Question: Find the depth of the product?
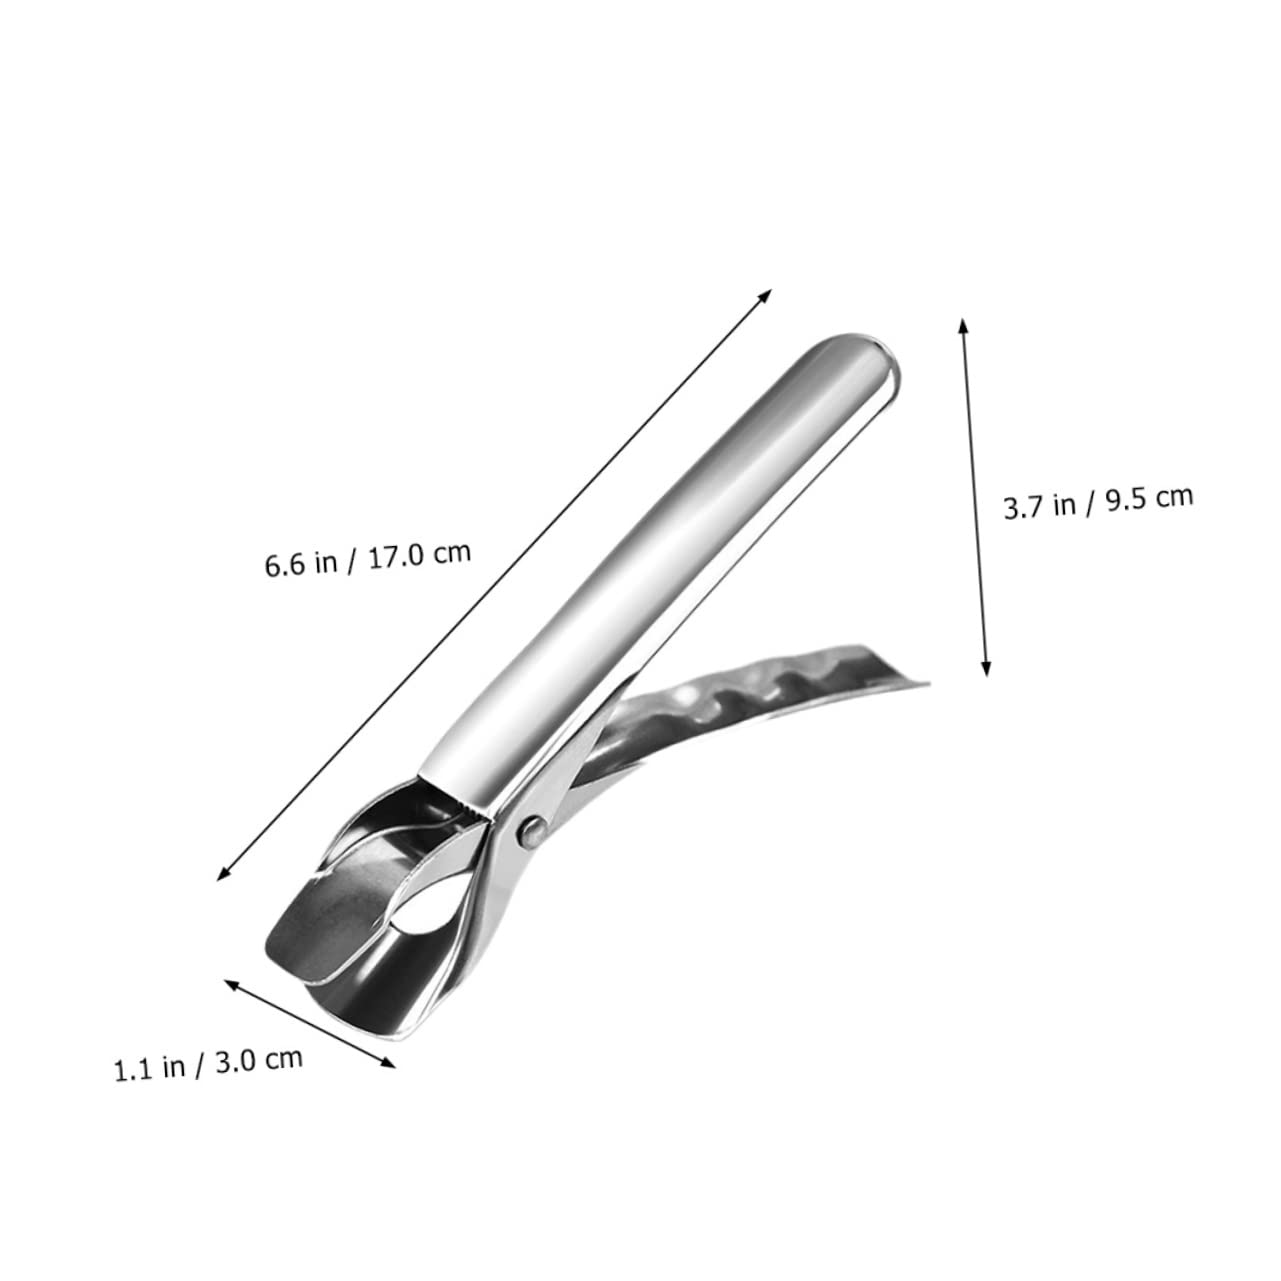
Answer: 17.0 centimetre